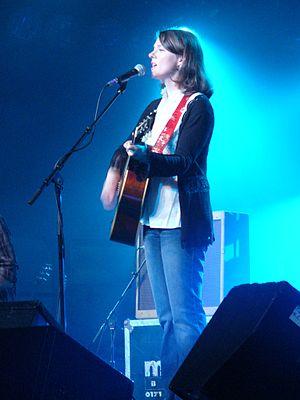
Laura Cantrell, est une chanteuse américaine de musique country.